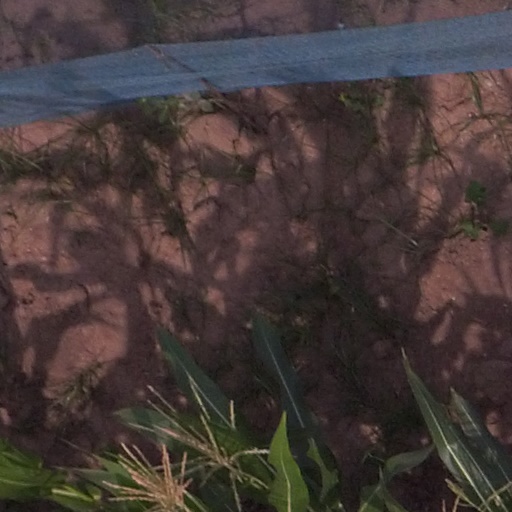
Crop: maize; corn